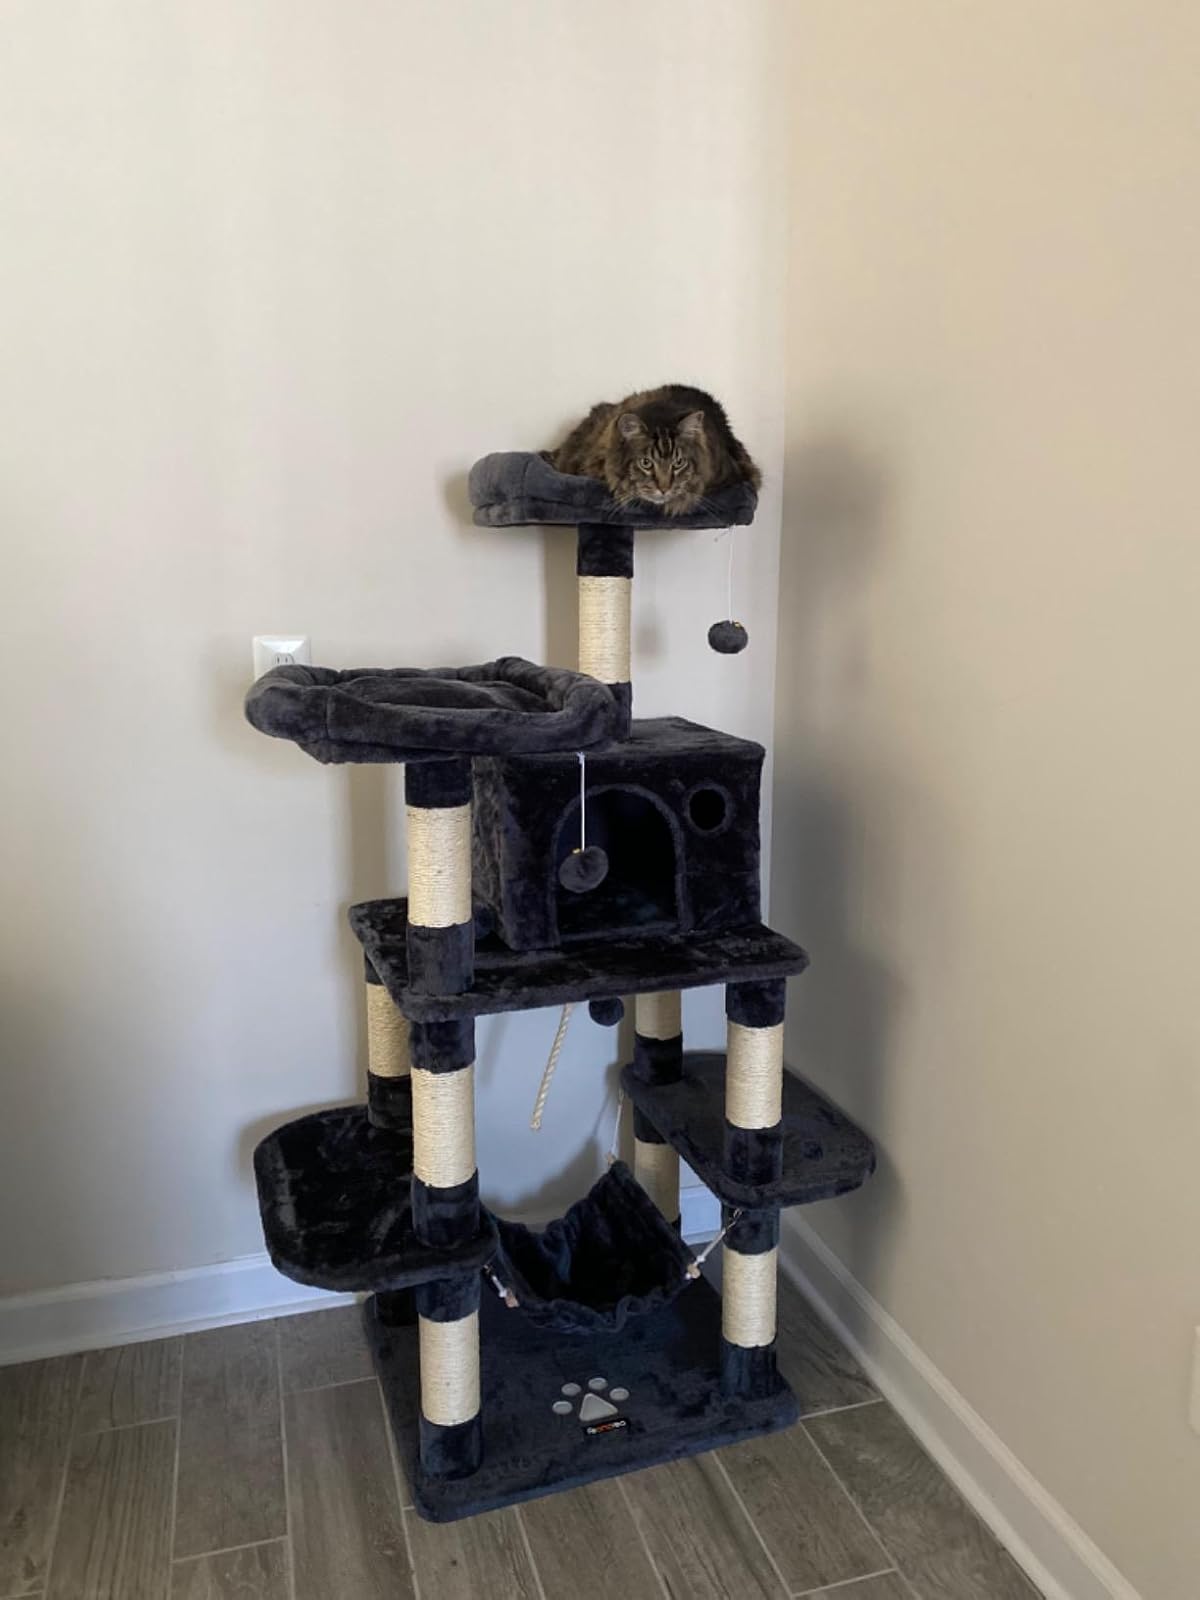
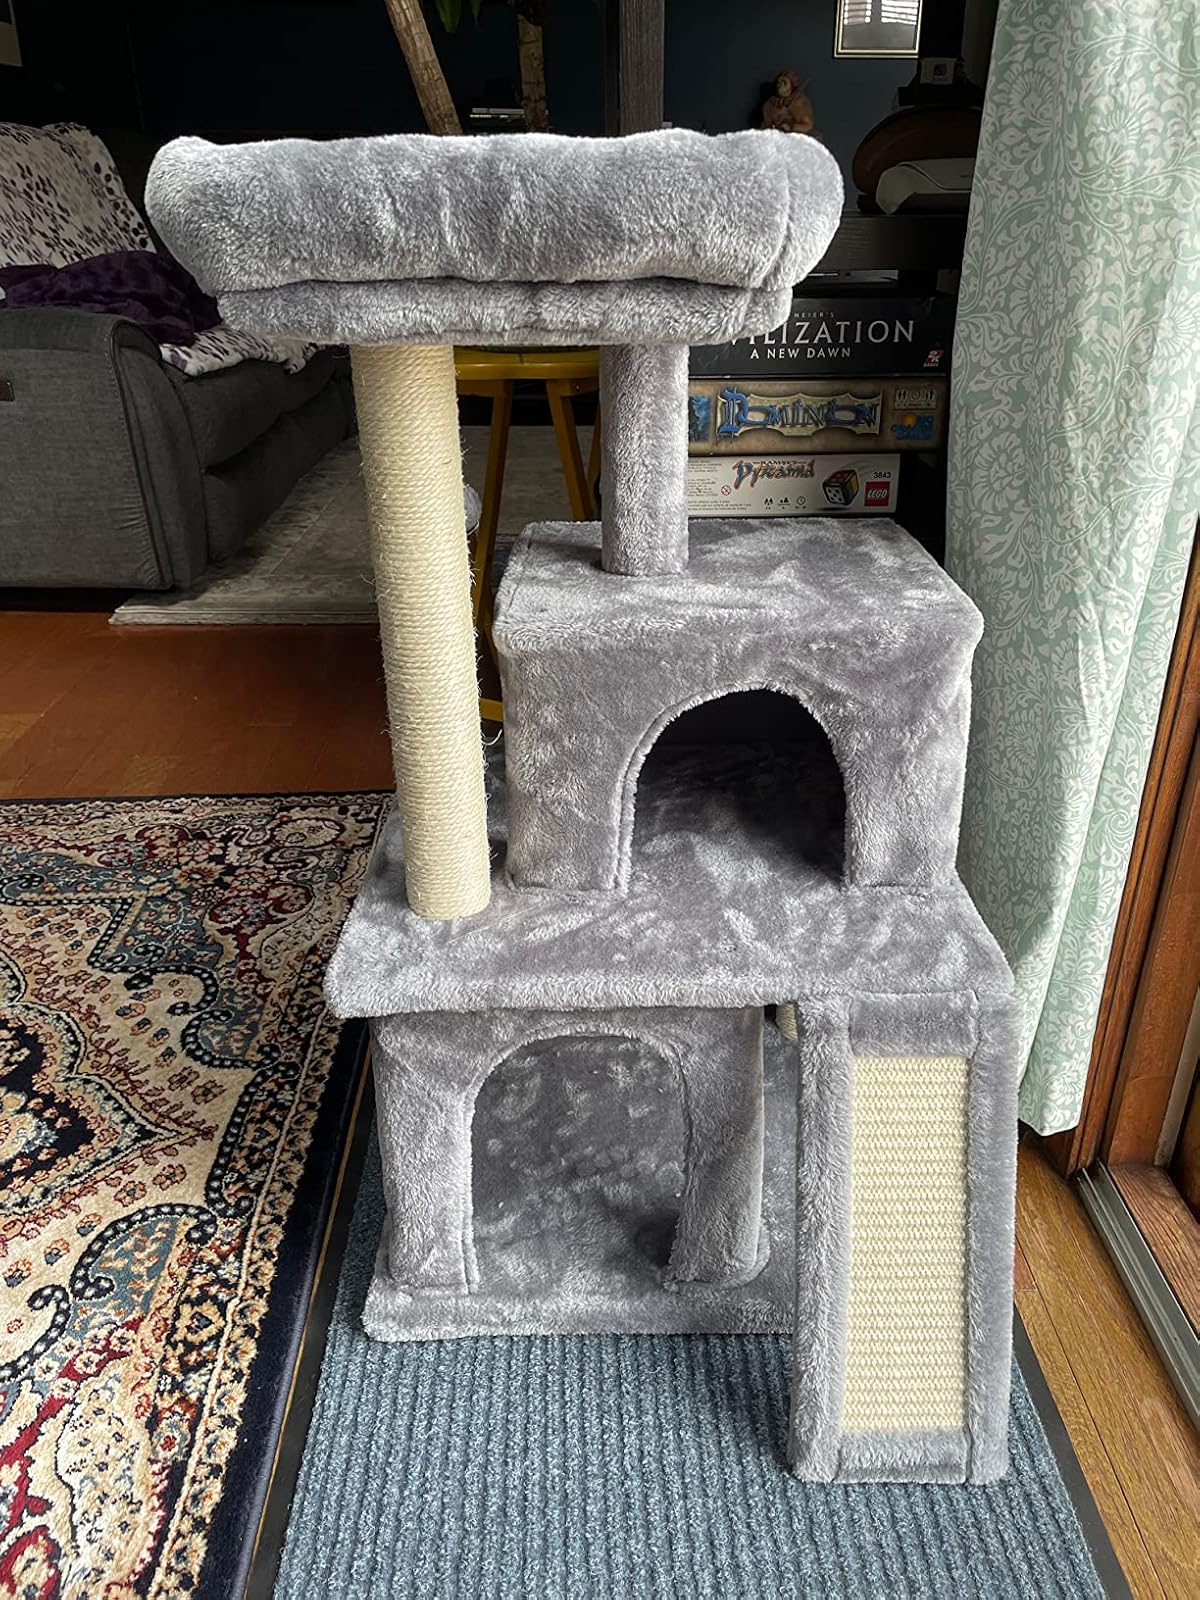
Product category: items_cat tree
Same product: no